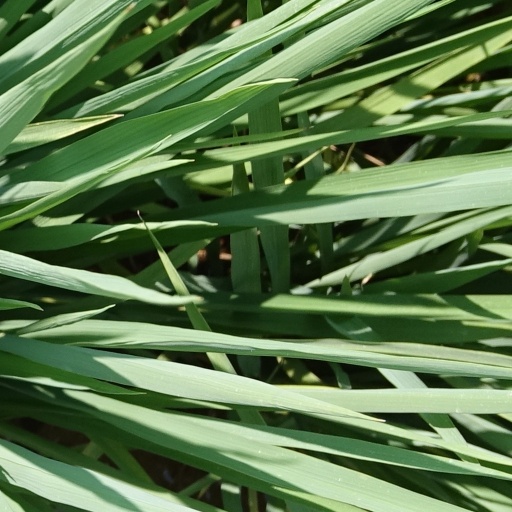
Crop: rice